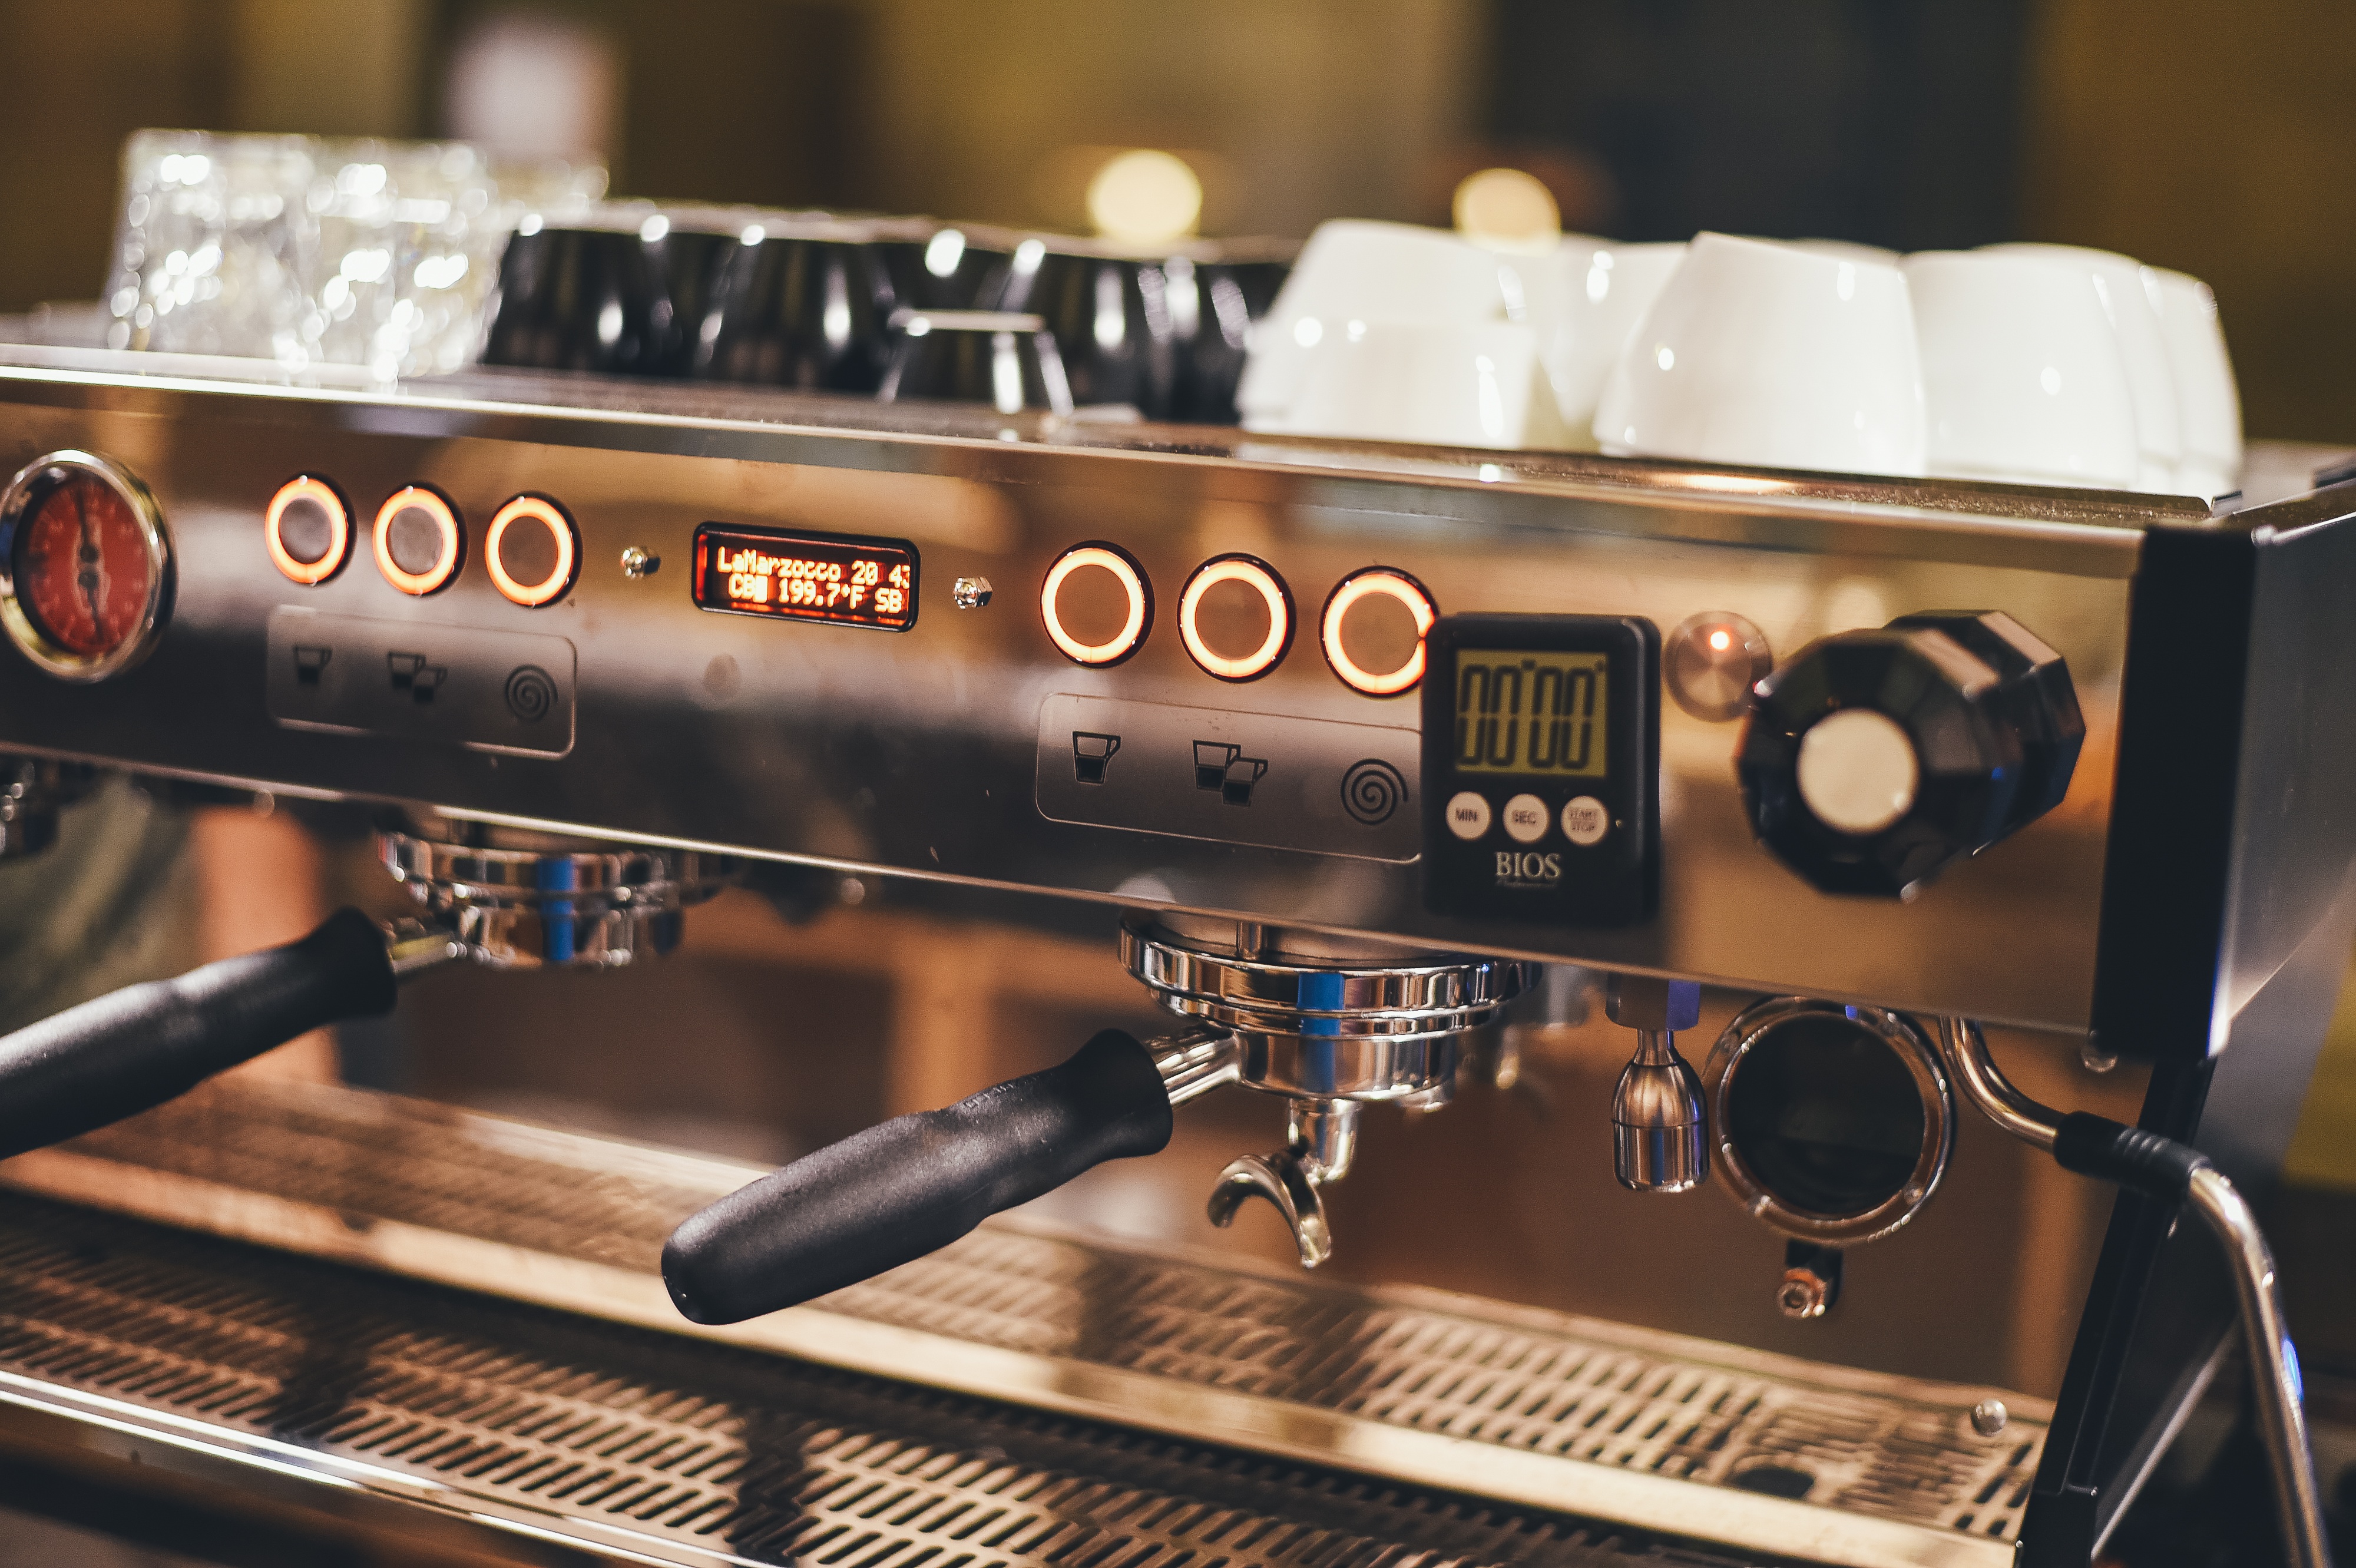
coffee, guitar, cup, machine, drink, baristum, button, electronic instrument